Former Marine Police Headquarters

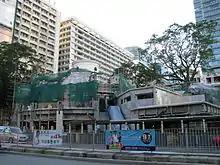
Former Marine Police Headquarters Compound under renovation in 2008

In 2002, the Hong Kong Government announced a competitive tender for an adaptive reuse concept for the former Marine Police Headquarters, which had been vacant since 1996; to entice tenders, the conditions included permission to create up to of floor space below the Main Building.